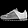
Label: Sneaker